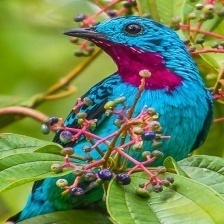
Species: SPANGLED COTINGA
Scientific name: COTINGA CAYANA